Chicken and waffles

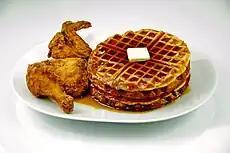
Fried chicken and waffles

The origins of the dish are unknown. Waffles entered American cuisine in the 1600s with European colonists. The food's popularity saw a notable boost after 1789 with Thomas Jefferson's purchase of four waffle irons in Amsterdam.